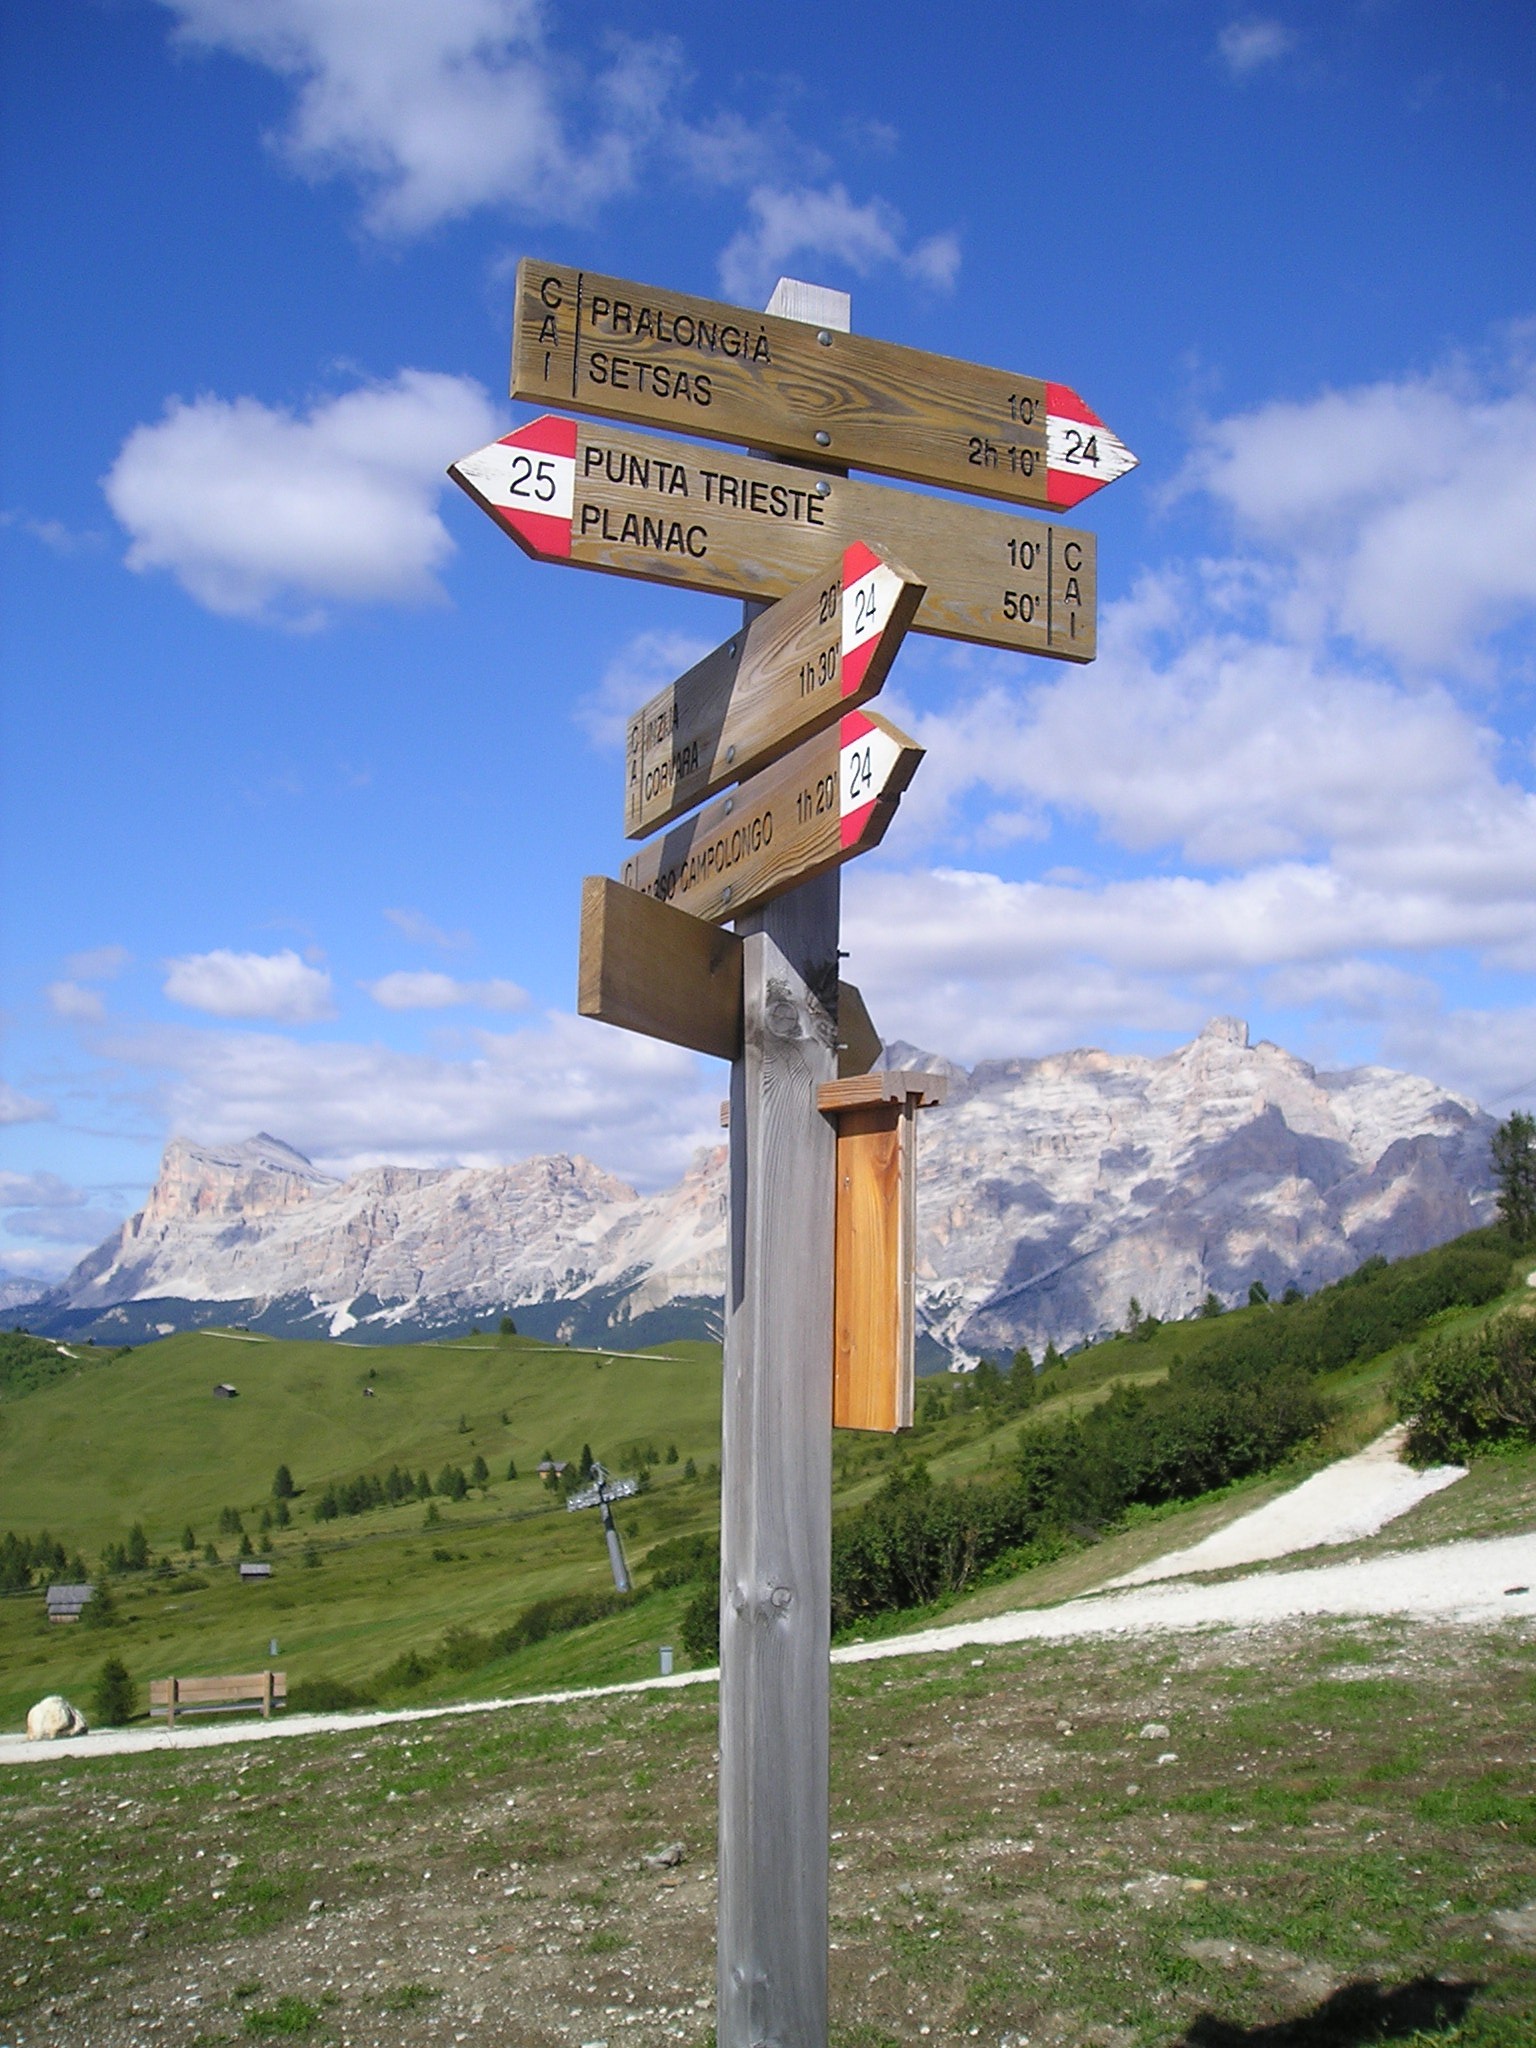
mountain, hiking, mountain range, sign, direction, italy, alpine, street sign, signage, orientation, mountains, directory, dolomites, hiking trails, south tyrol, traffic sign